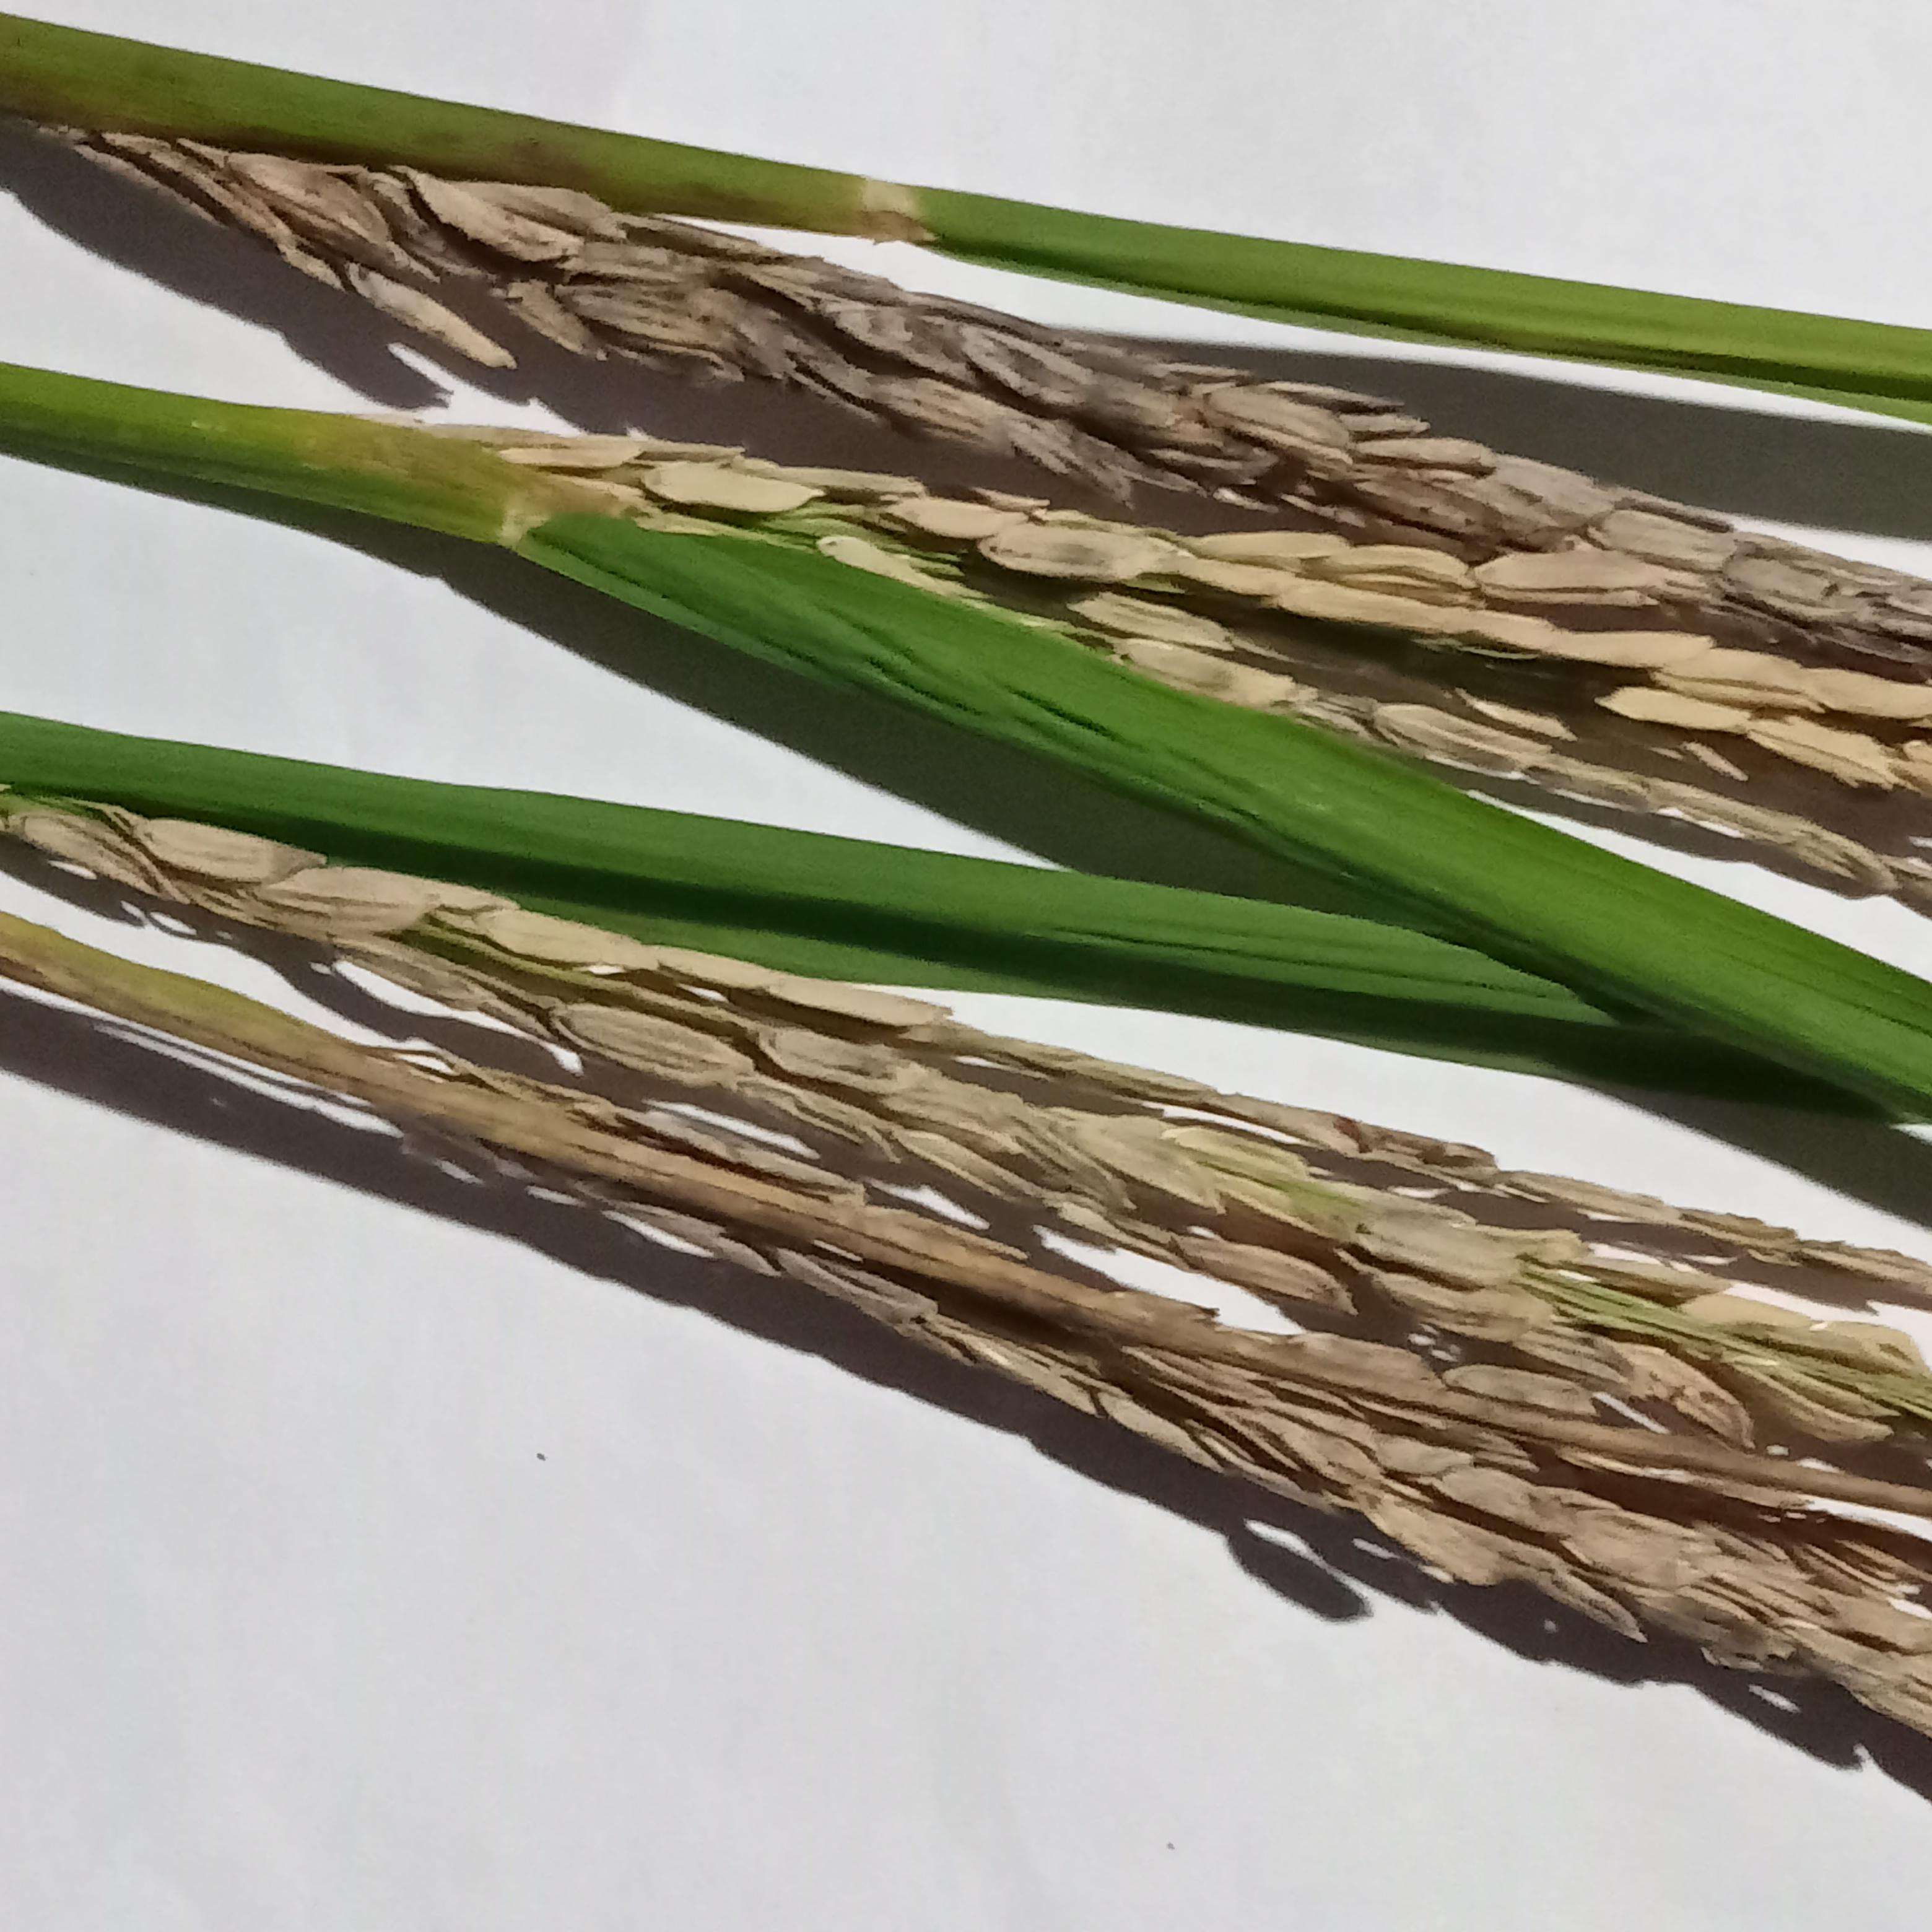
Label: Rice___Neck_Blast